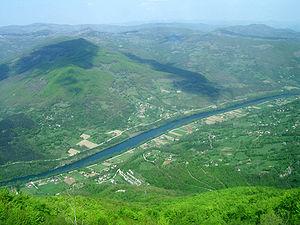
Les monts Tara, Serbie
Les monts Tara sont un massif montagneux situé à l'ouest de la Serbie, le long de la frontière avec la République serbe de Bosnie, Bosnie-Herzégovine. Ce massif appartient à la chaîne des Alpes dinariques. Le point culminant de l'ensemble est le mont Kozji rid, qui s'élève à 1 591 m, suivi du mont Zborište. En 1981, une grande partie de ce massif a été transformée en parc national.
La Drina est une rivière du Monténégro, de la Serbie et de la Bosnie-Herzégovine et un sous-affluent du Danube par la Save. Elle s'écoule sur 345 km et constitue pour une bonne part la frontière entre la Bosnie-Herzégovine et la Serbie.
Les aires naturelles protégées de Serbie couvrent une superficie de 5 443 km², soit environ 6 % du territoire du pays.
Bajina Bašta est une ville et une municipalité situées dans l’ouest de la Serbie dans la vallée de la Drina. Elles font partie du district de Zlatibor. Au recensement de 2011, la ville comptait 9 133 habitants et la municipalité dont elle est le centre 26 043.
Les Alpes dinariques ou Dinarides sont un massif montagneux des Balkans occidentaux qui doivent leur nom au mont Dinara. Elles s'élèvent entre la plaine de Pannonie au nord-est et la mer Adriatique au sud-ouest, en plusieurs chaînes montagneuses orientées principalement selon un axe nord-ouest/sud-est, de la Slovénie au nord de l'Albanie où culmine leur plus haut sommet, à 2 692 mètres d'altitude : le Maja Jezercë. Elles couvrent au total six pays reconnus internationalement, auxquels peut s'ajouter le Kosovo. La plus grande ville est Sarajevo, capitale de la Bosnie-Herzégovine. Trois climats distincts influencent le massif : méditerranéen à l'ouest, montagnard au centre, où le relief est le plus élevé, et continental à l'est.